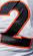
Number: 2